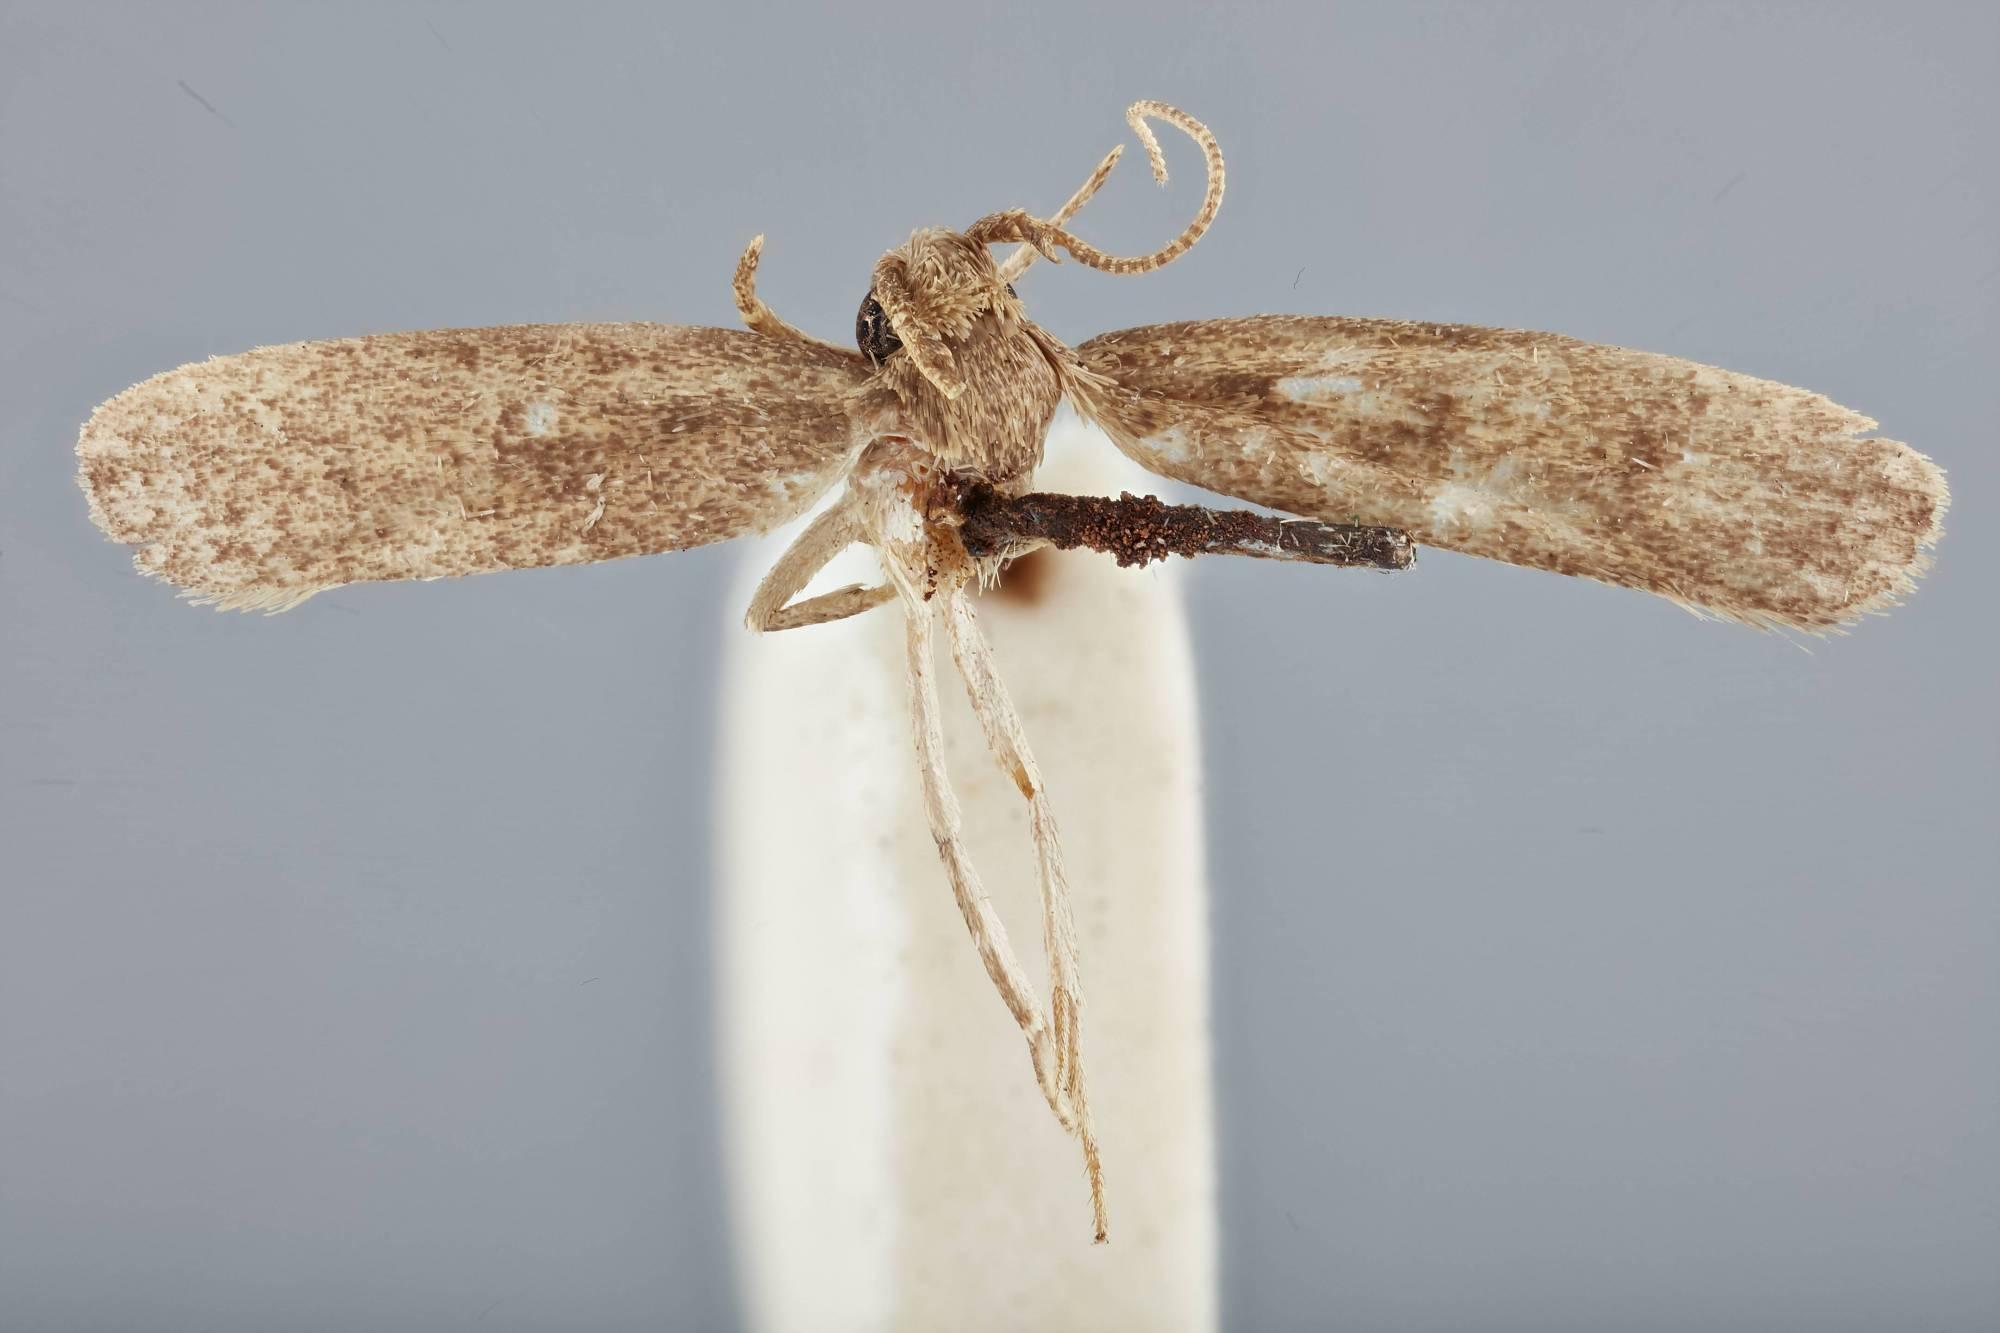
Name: Glyphidocera vestita
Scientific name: Glyphidocera vestita Walsingham, 1911
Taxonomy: Animalia, Arthropoda, Insecta, Lepidoptera, Glossata, Autostichidae, Glyphidocerinae
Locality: Tabernilla, Canal Zone, Panama
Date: [Not Stated]